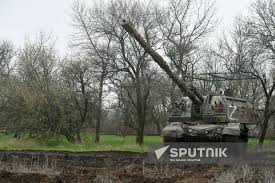
Label: 2S19_MSTA